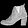
Label: Ankle boot